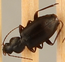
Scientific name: Calathus advena
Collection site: Niwot Ridge Mountain Research Station Site (NIWO), plot NIWO_007